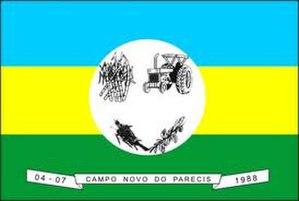
Campo Novo do Parecis est une ville brésilienne de l'État du Mato Grosso. Sa population est estimée à 22,322 habitants.